Mountain pass

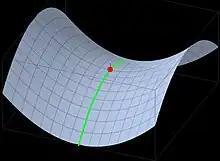
Idealised mountain pass represented as the green line; the saddle point is in red.

Mountain passes make use of a gap, saddle, col or notch. A topographic saddle is analogous to the mathematical concept of a saddle surface, with a saddle point marking the minimum high point between two valleys and the lowest point along a ridge. On a topographic map, passes can be identified by contour lines with an hourglass shape, which indicates a low spot between two higher points. In the high mountains, a difference of between the summit and the mountain is defined as a mountain pass.